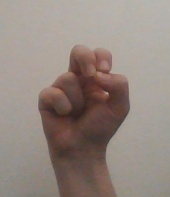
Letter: gaaf